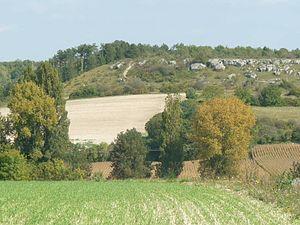
Chaumes de Vignac à Roullet (16), France. Cuesta du Turonien
Claix est une commune du Sud-Ouest de la France, située dans le département de la Charente.
L’Angoumois est une région naturelle de France située au centre du département de la Charente, dans la région Nouvelle-Aquitaine. Elle ne doit pas être confondue avec la région historique, beaucoup plus vaste.
Roullet-Saint-Estèphe est une commune du Sud-Ouest de la France, située dans le département de la Charente.